Financial Regulator (Ireland)

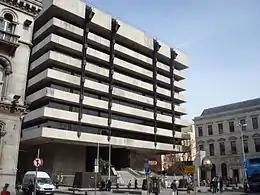
The Financial Regulators HQ in Dame Street

The regulator was established on 1 May 2003 by the Central Bank and Financial Services Authority of Ireland Act, 2003. The regulator was a distinct element of the Central Bank and Financial Services Authority of Ireland with clearly defined regulatory responsibilities which covered all Irish financial institutions, including those previously regulated by the Central Bank of Ireland, the Department of Enterprise, Tourism and Employment, the Office of the Director of Consumer Affairs and the Registrar of Friendly Societies.